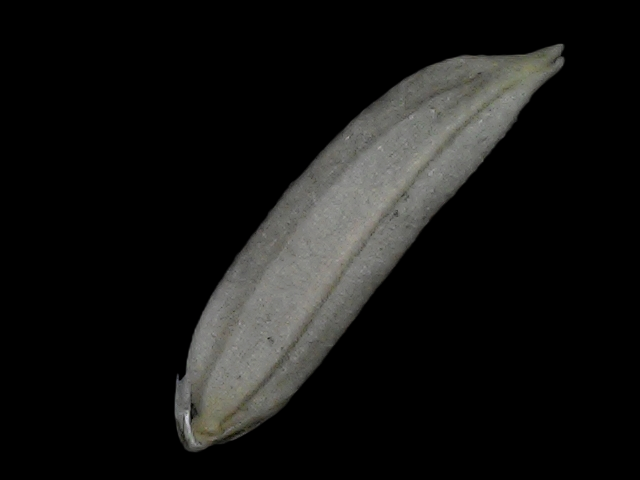
Rice variety: Bd57